Jon Moscot

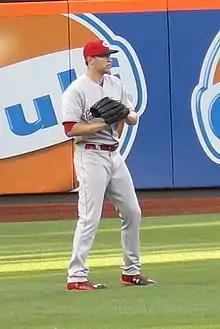
Moscot with the Cincinnati Reds, 2016

Jonathan Solomon Moscot (born August 15, 1991) is an American-Israeli former Major League Baseball (MLB) pitcher who played for the Cincinnati Reds in 2015 and 2016, and who played internationally for Team Israel.